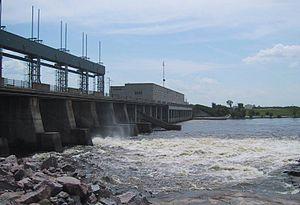
Le secteur de l'électricité au Canada a joué un rôle significatif dans la vie économique et politique du pays depuis la fin du XIXᵉ siècle. Le secteur est organisé sur une base provinciale et territoriale. Dans la majorité des provinces, de grandes entreprises publiques intégrées jouent un rôle déterminant dans la production, le transport et la distribution de l'électricité. L'Ontario et l'Alberta ont créé des marchés de l'électricité au cours de la dernière décennie, afin de stimuler les investissements et la compétition dans ce secteur de l'économie.